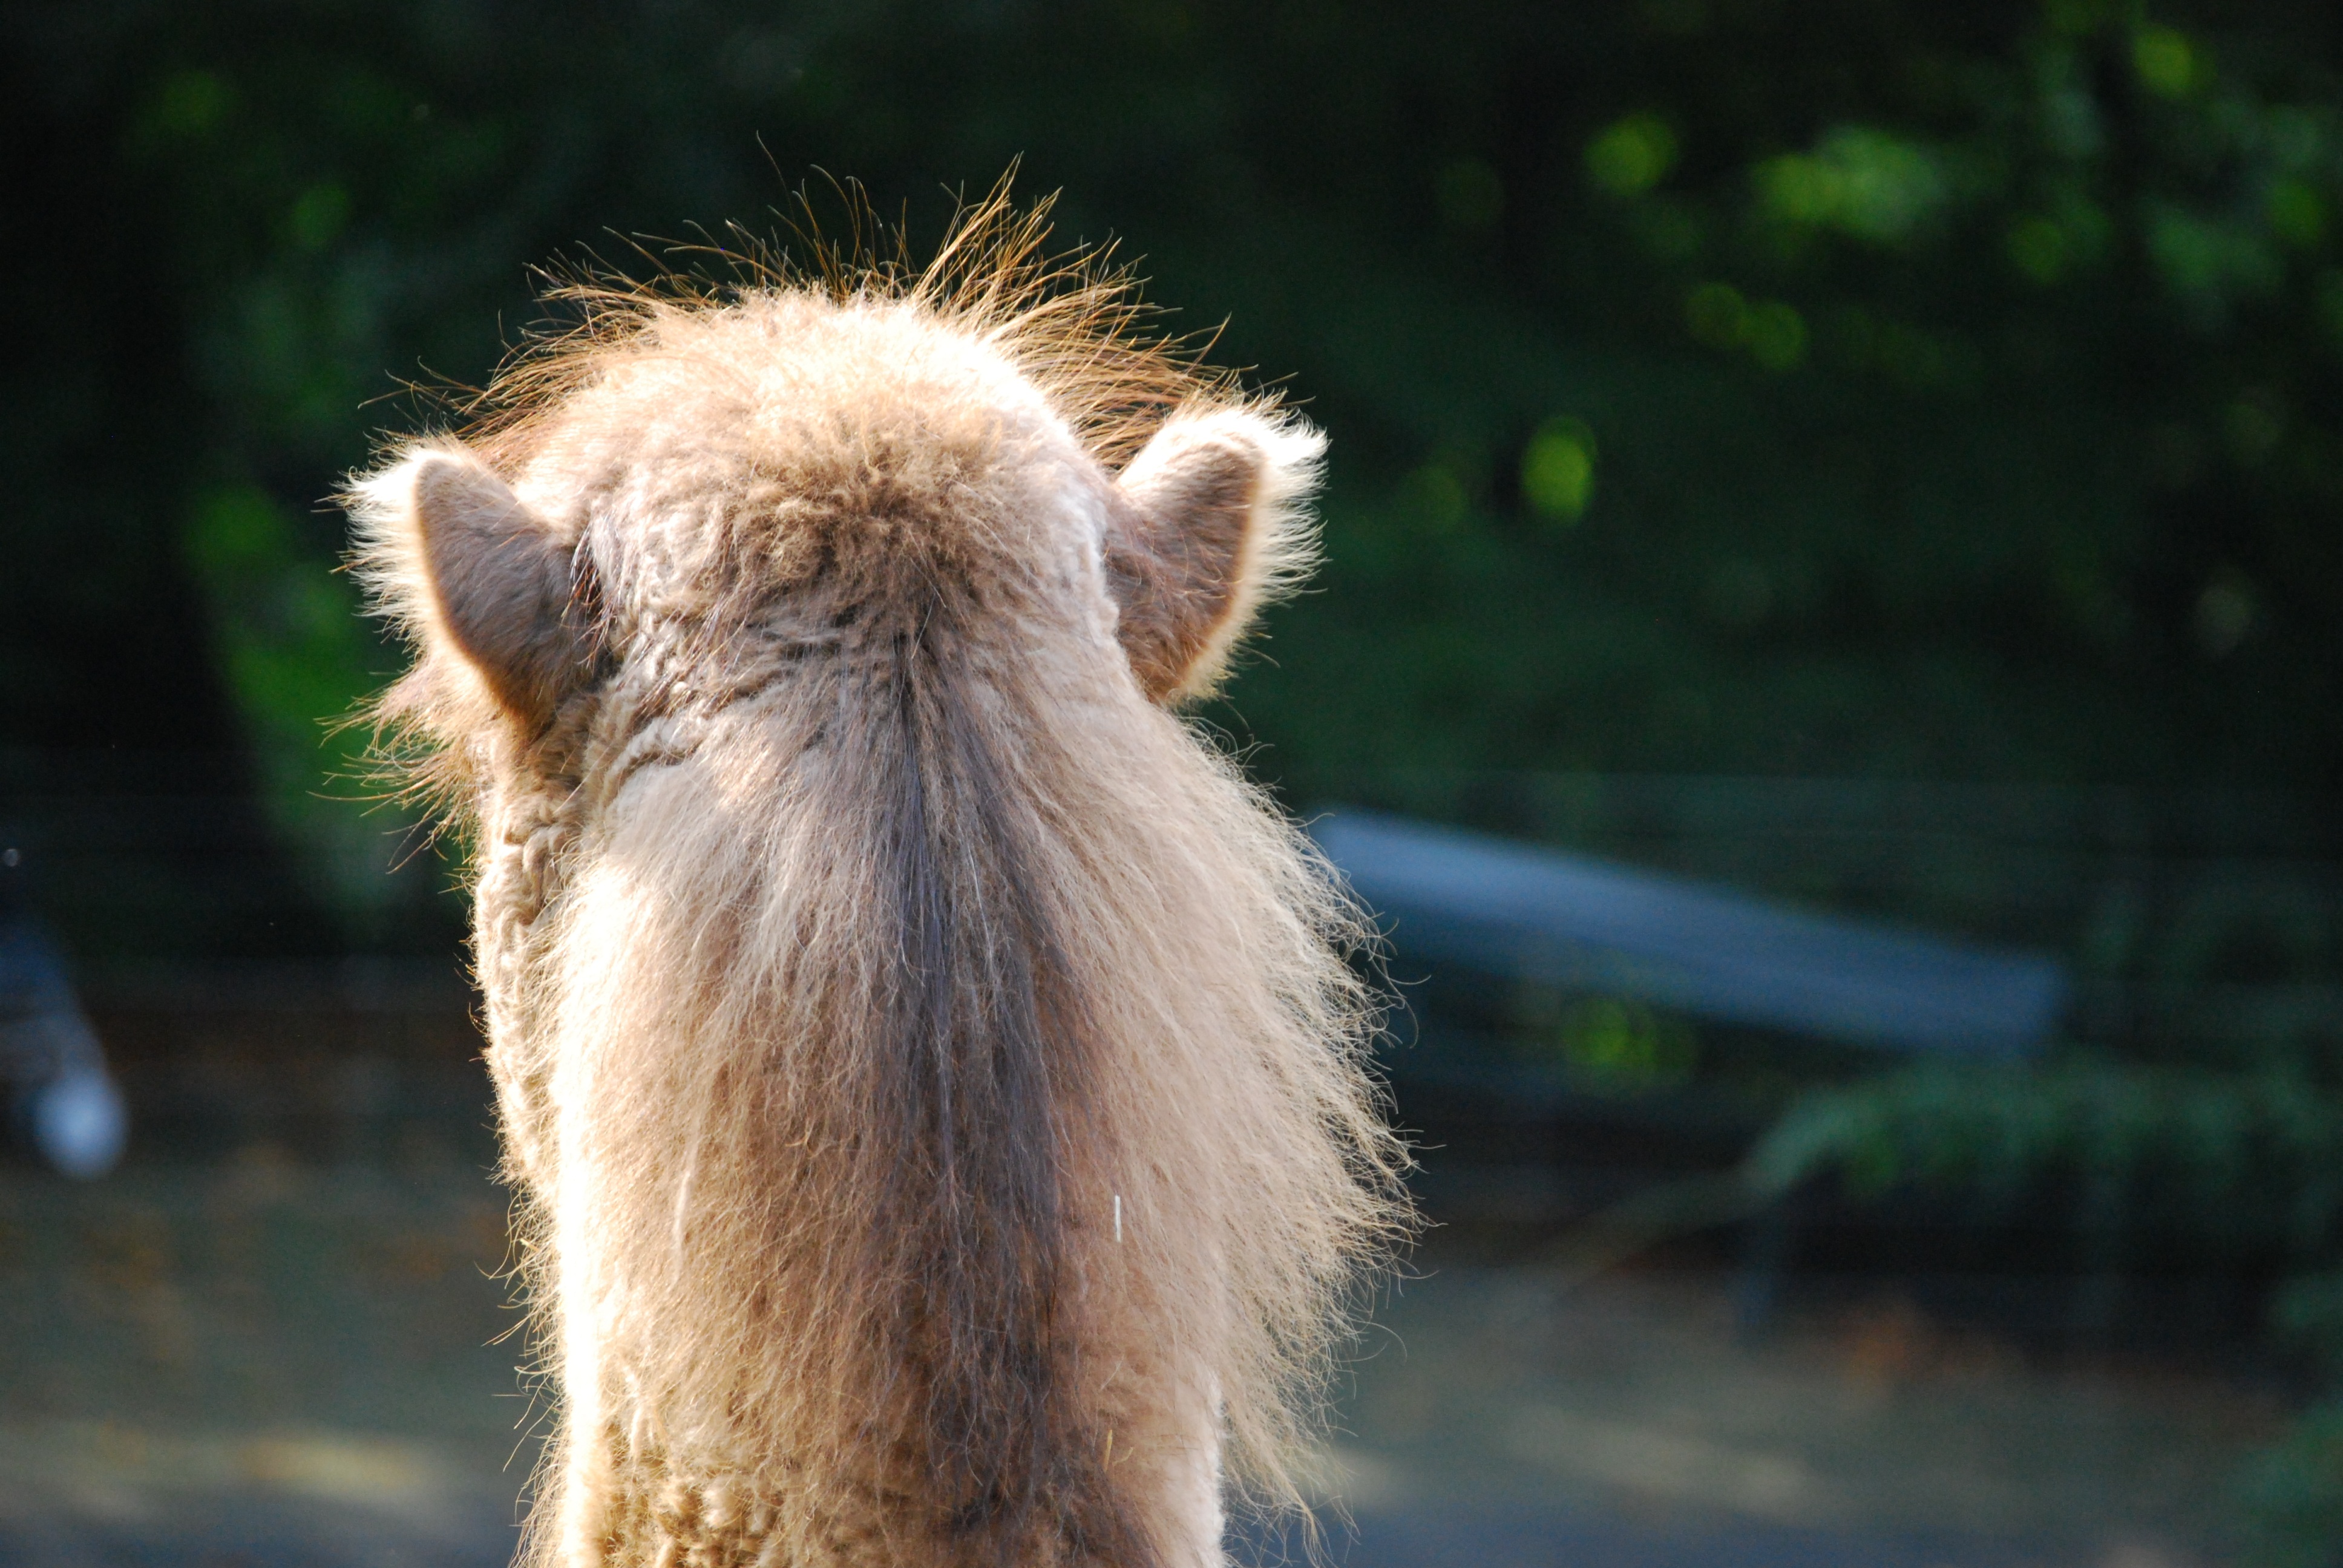
nature, hair, animal, wildlife, fur, camel, brown, mammal, mane, wool, fauna, dromedary, close up, head, vertebrate, attention, animal world, desert ship, animal head, camel like mammal